Anna Milo Upjohn

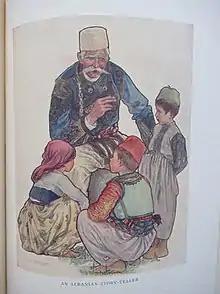
Image No. 13, Anna Milo Upjohn, An Albanian Story-Teller, illustration from "Friends in Strange Garments" (New York, Houghton Mifflin Co., 1927)

For much of her career, Upjohn wrote stories and nonfiction articles for children, mostly as a Red Cross employee and mostly for "Junior Red Cross News". She also wrote poetry, news reports, and letters to the editor of newspapers. In 1913, she published a moody poem about a "ragged sheep" that "gropes uncertain in the night" to find its fold across a desolate moor. Called "At Dawn", it appeared in a late-fall issue of Collier's magazine. Two years later, she wrote a poem that appeared in the features sections of some American newspapers. Called "Aftermath", it described the remorse of an old seaman now living as a hermit deep in a forest. Without naming his infamous action, the poem made clear that it concerned the Sinking of the RMS Lusitania in May of that year. The issue of "Junior Red Cross News" for March 1922 contained a poem of hers, with illustration, about a boy seated high in a tree pretending he is on a sailing ship that is being blown from Winter into Spring.